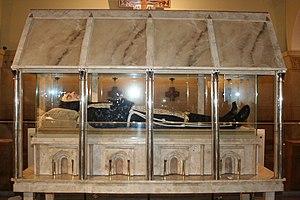
Dans le christianisme, la translation des reliques est le déplacement des restes d'un saint ou d'objets saints depuis un lieu vers un autre. Il s'agit typiquement du déplacement de reliques depuis une tombe ou un lieu de culte vers un autre plus prestigieux, monastère, église ou cathédrale. La translation donne lieu à une cérémonie solennelle d'autant plus fastueuse que la relique est d'une classe importante. Elle porte d'ailleurs, dans la littérature hagiographique médiévale, le titre significatif de « triomphe ».